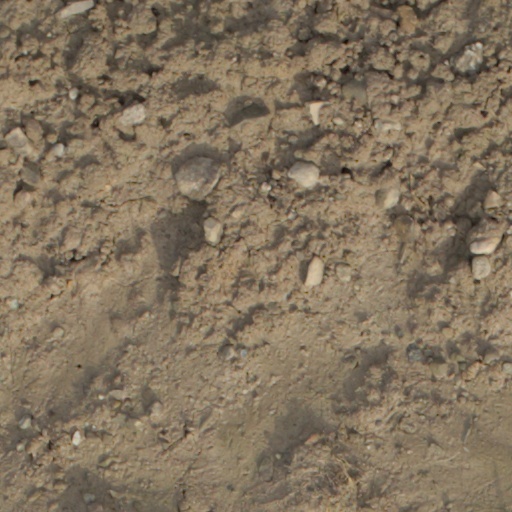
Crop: wheat